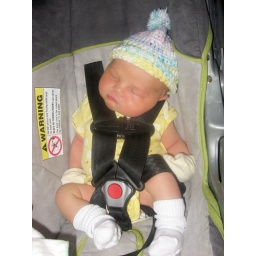
thora in car seat on way home